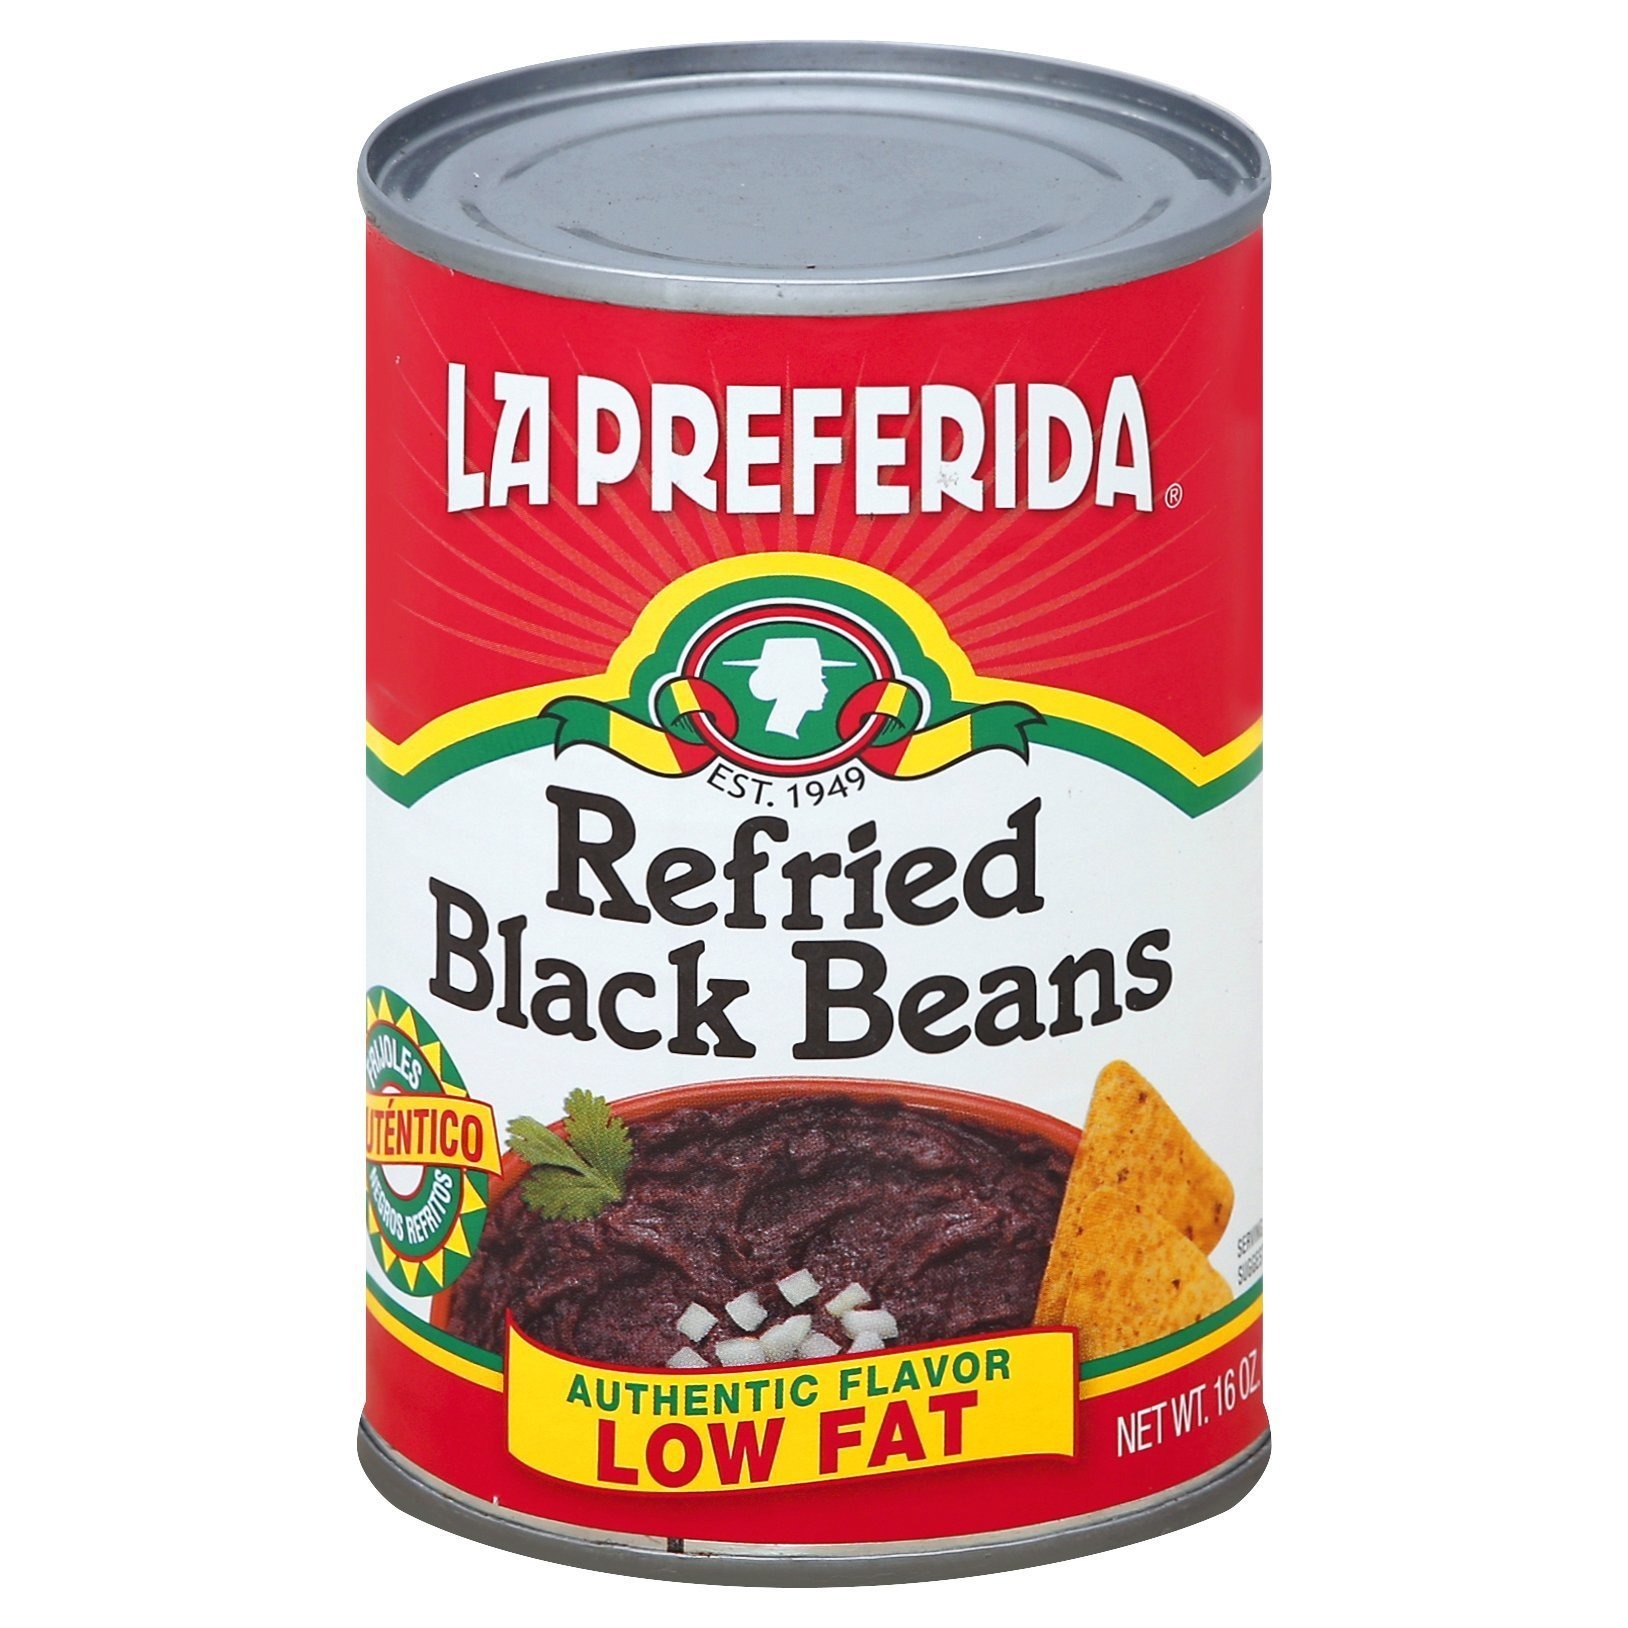
Item Name: La Preferida Refried Black Beans Low Fat, 16-Ounce ( Pack of 12)
Bullet Point 1: Pack of twelve, 16-ounce
Bullet Point 2: 99% fat free
Bullet Point 3: Cholesterol free
Bullet Point 4: Rich in Iron
Value: 192.0
Unit: Ounce

Price: 1.75